Sui dynasty

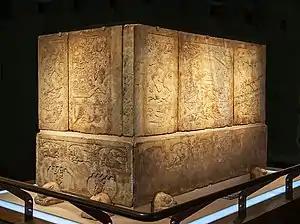
Tomb of Yu Hong, a Sogdian merchant buried in Taiyuan in 592. Shanxi Museum.

The Yang of Hongnong, Jia of Hedong, Xiang of Henei, and Wang of Taiyuan from the Tang dynasty were later claimed as ancestors by Song dynasty lineages.